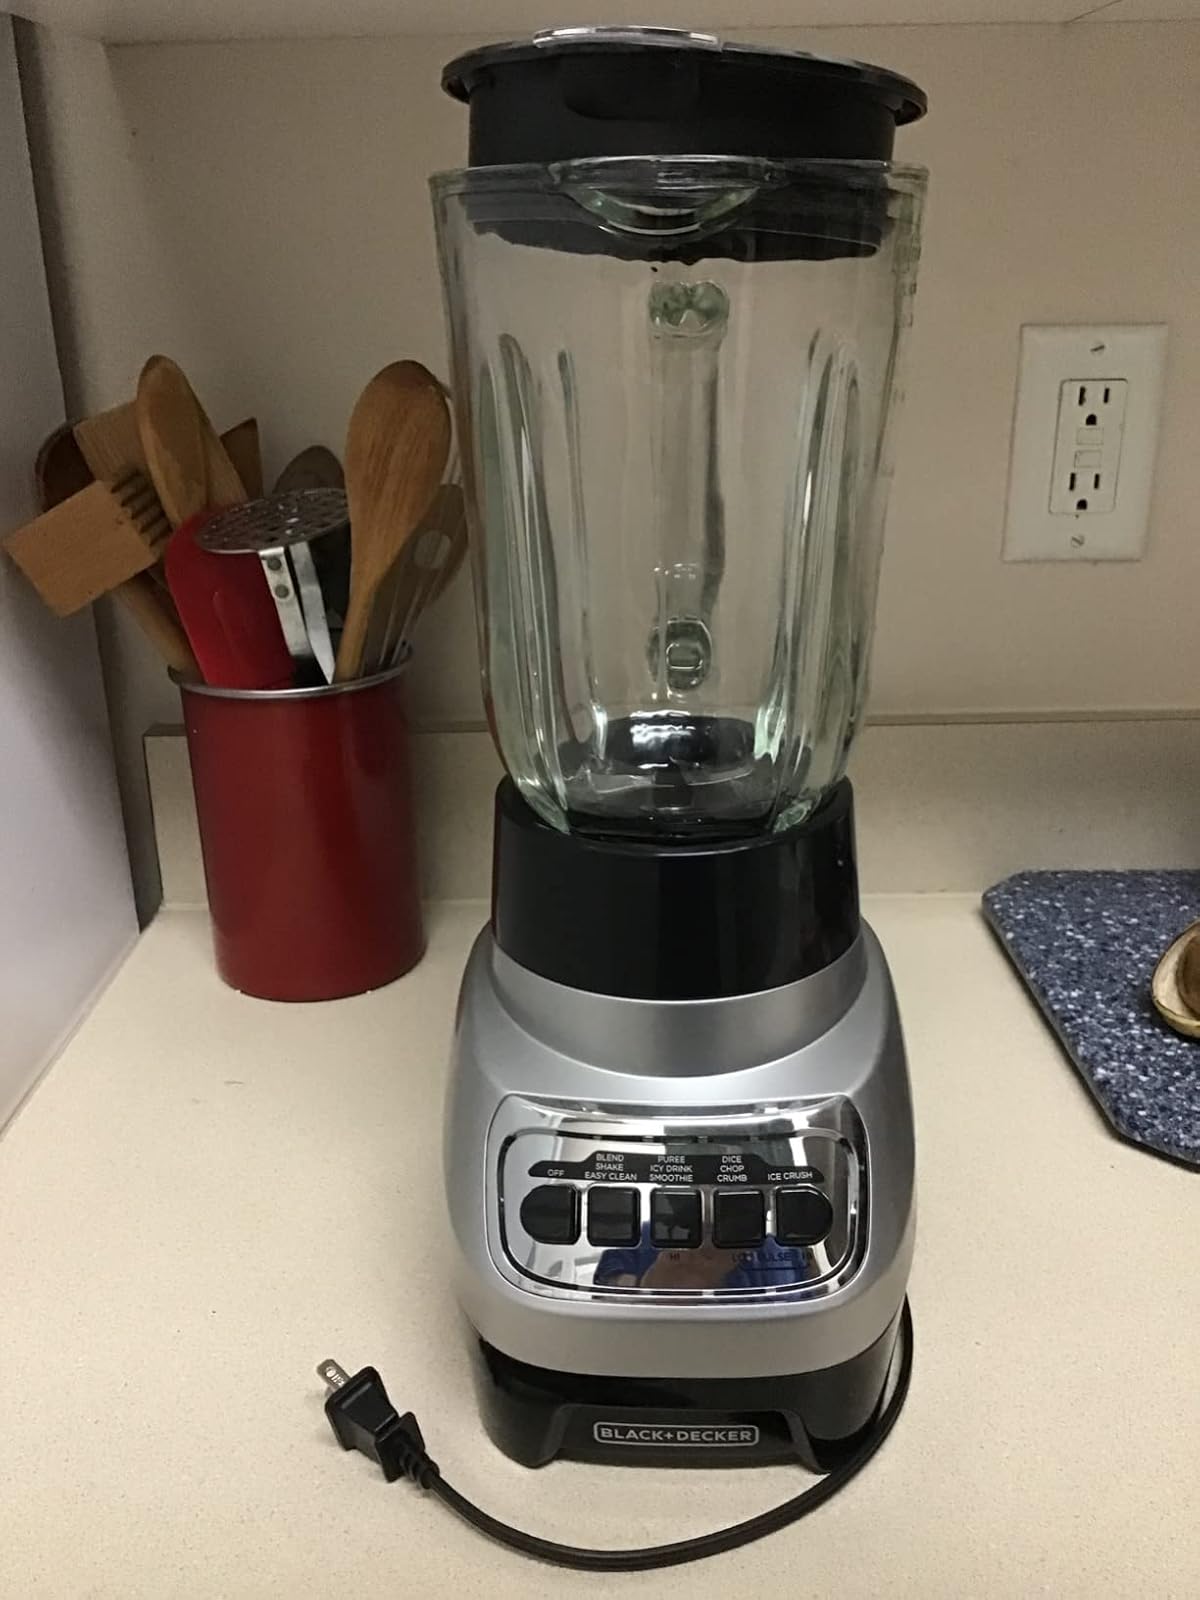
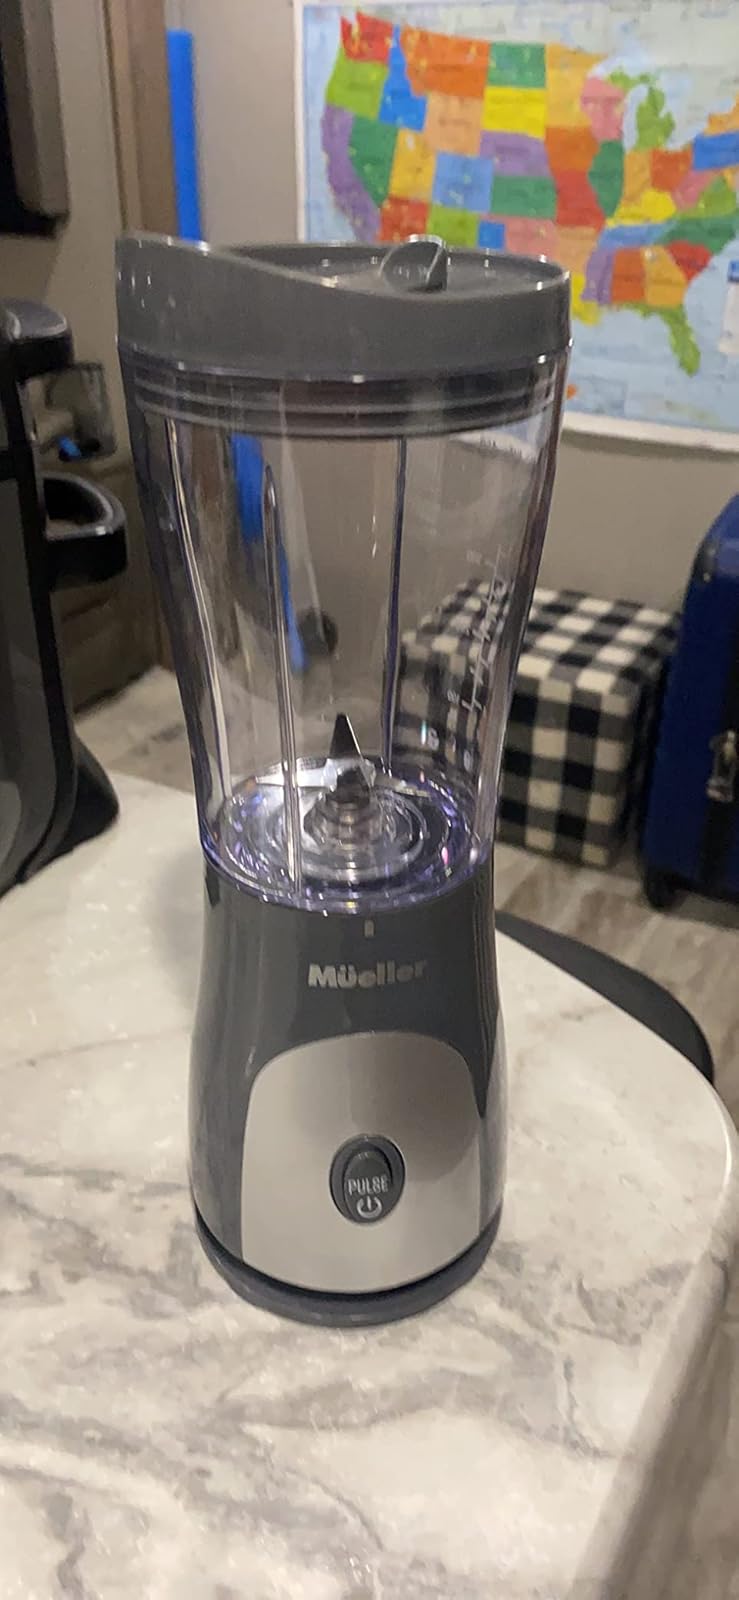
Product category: items_blender
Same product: no